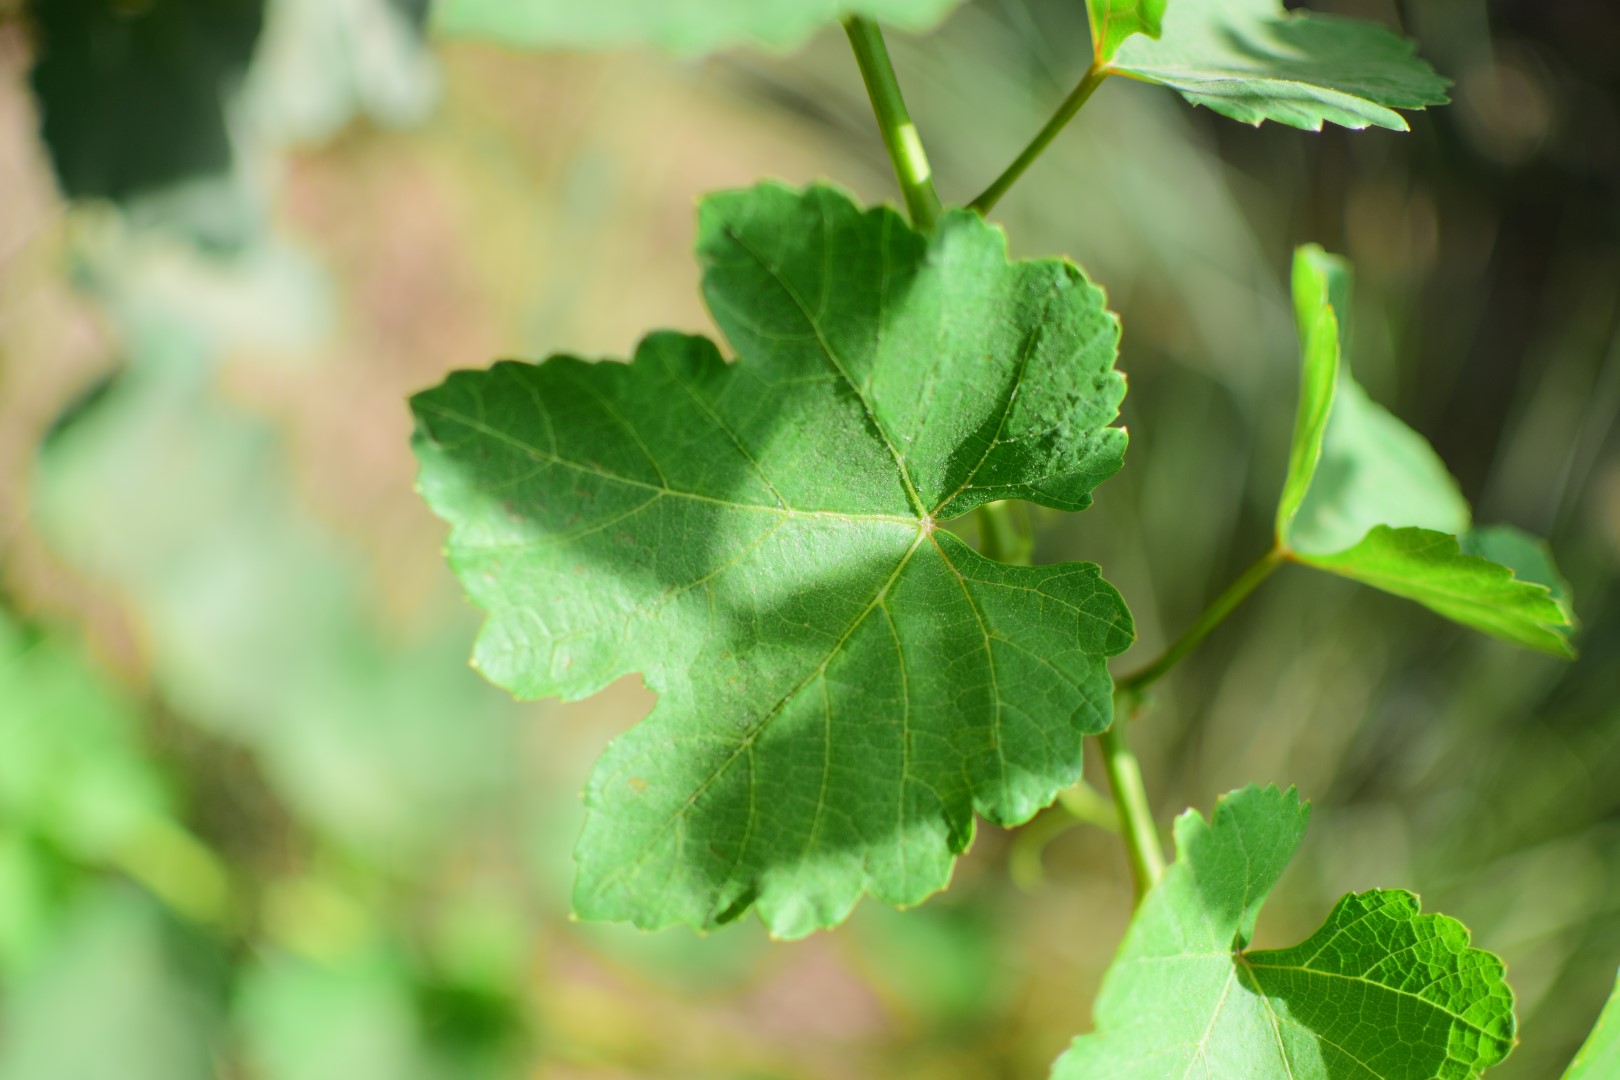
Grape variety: Shdah